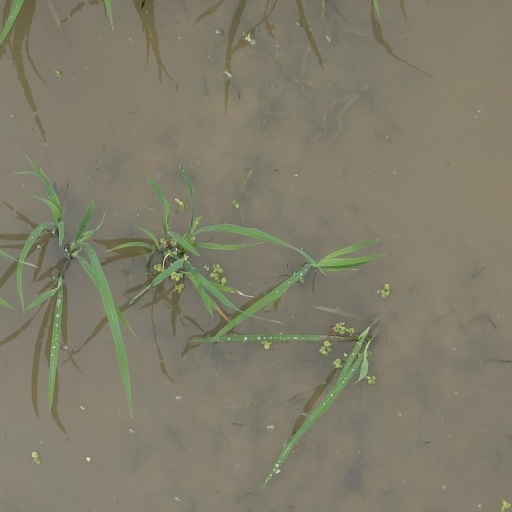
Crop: rice